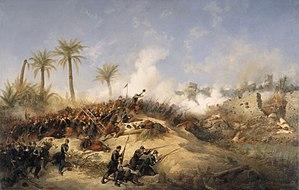
Prise de Zaatcha, 6 juillet 1836. Tableau de Jean-Adolphe Beaucé. Musée national du château de Versailles.